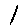
Label: 1